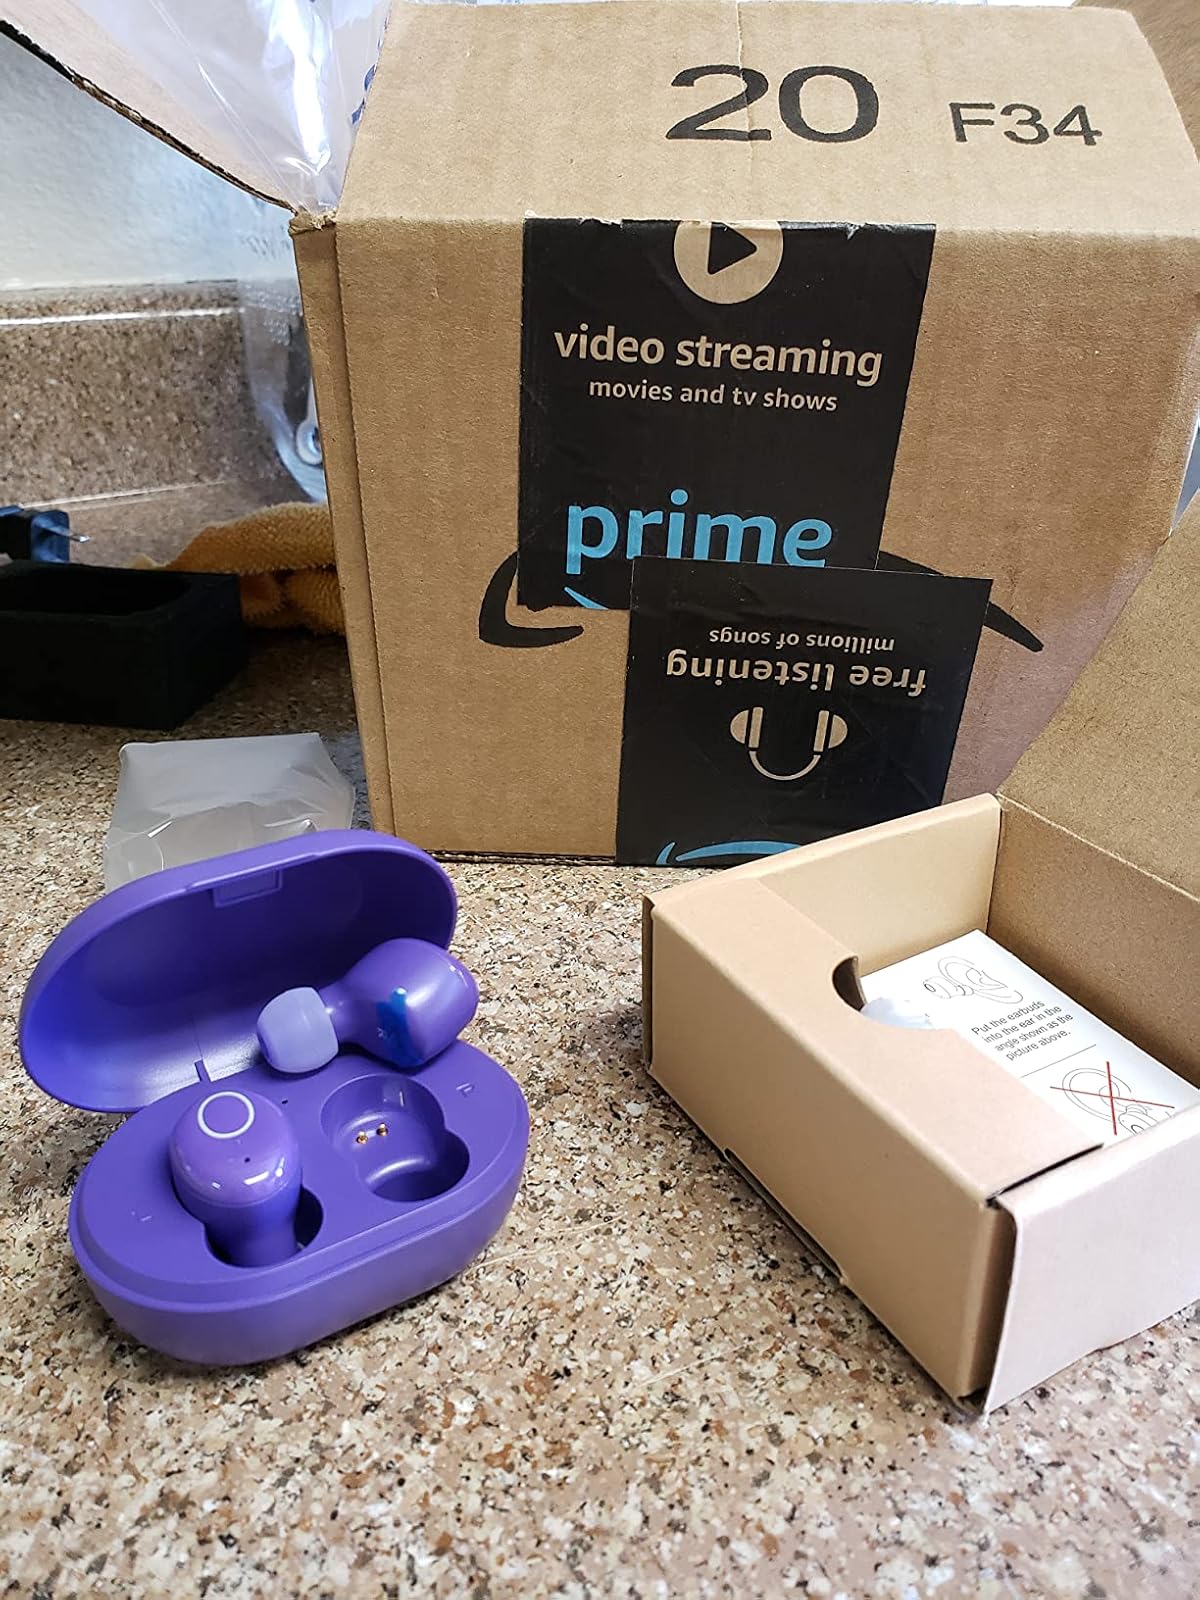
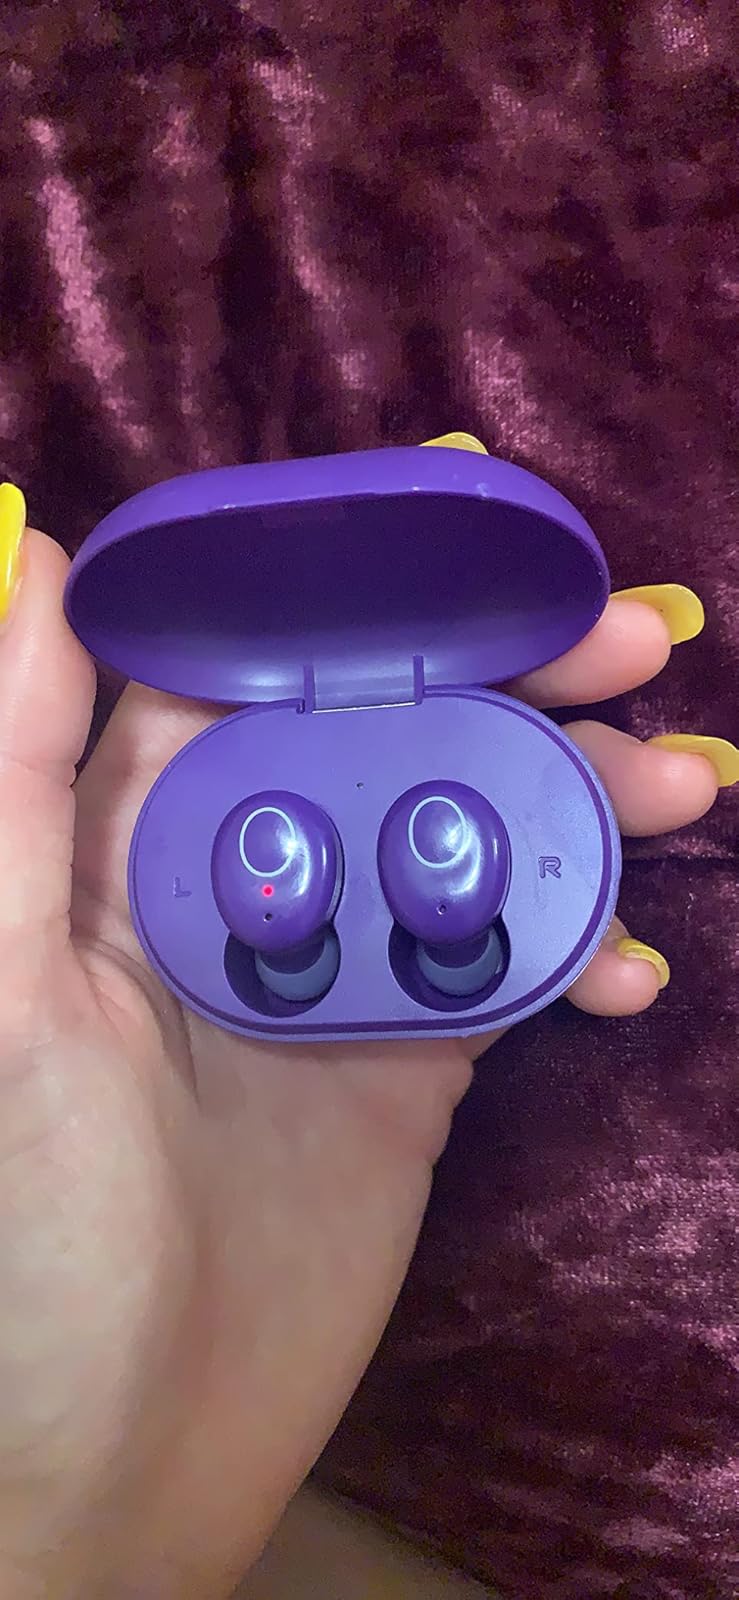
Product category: earbuds
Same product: yes